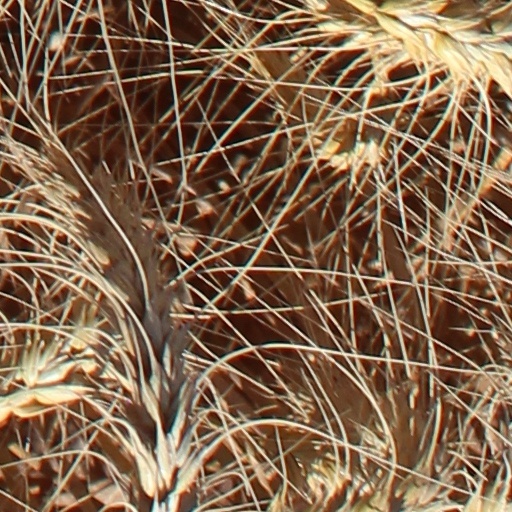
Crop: wheat